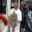
Label: flatfish